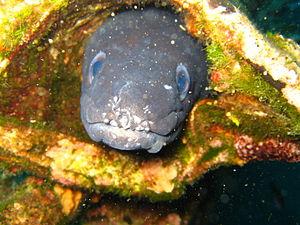
Le congre commun, appelé aussi anguille de mer, est une espèce de poissons anguilliformes de la famille des congridés.